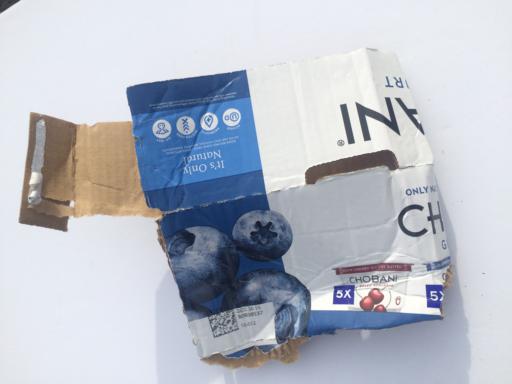
Label: cardboard